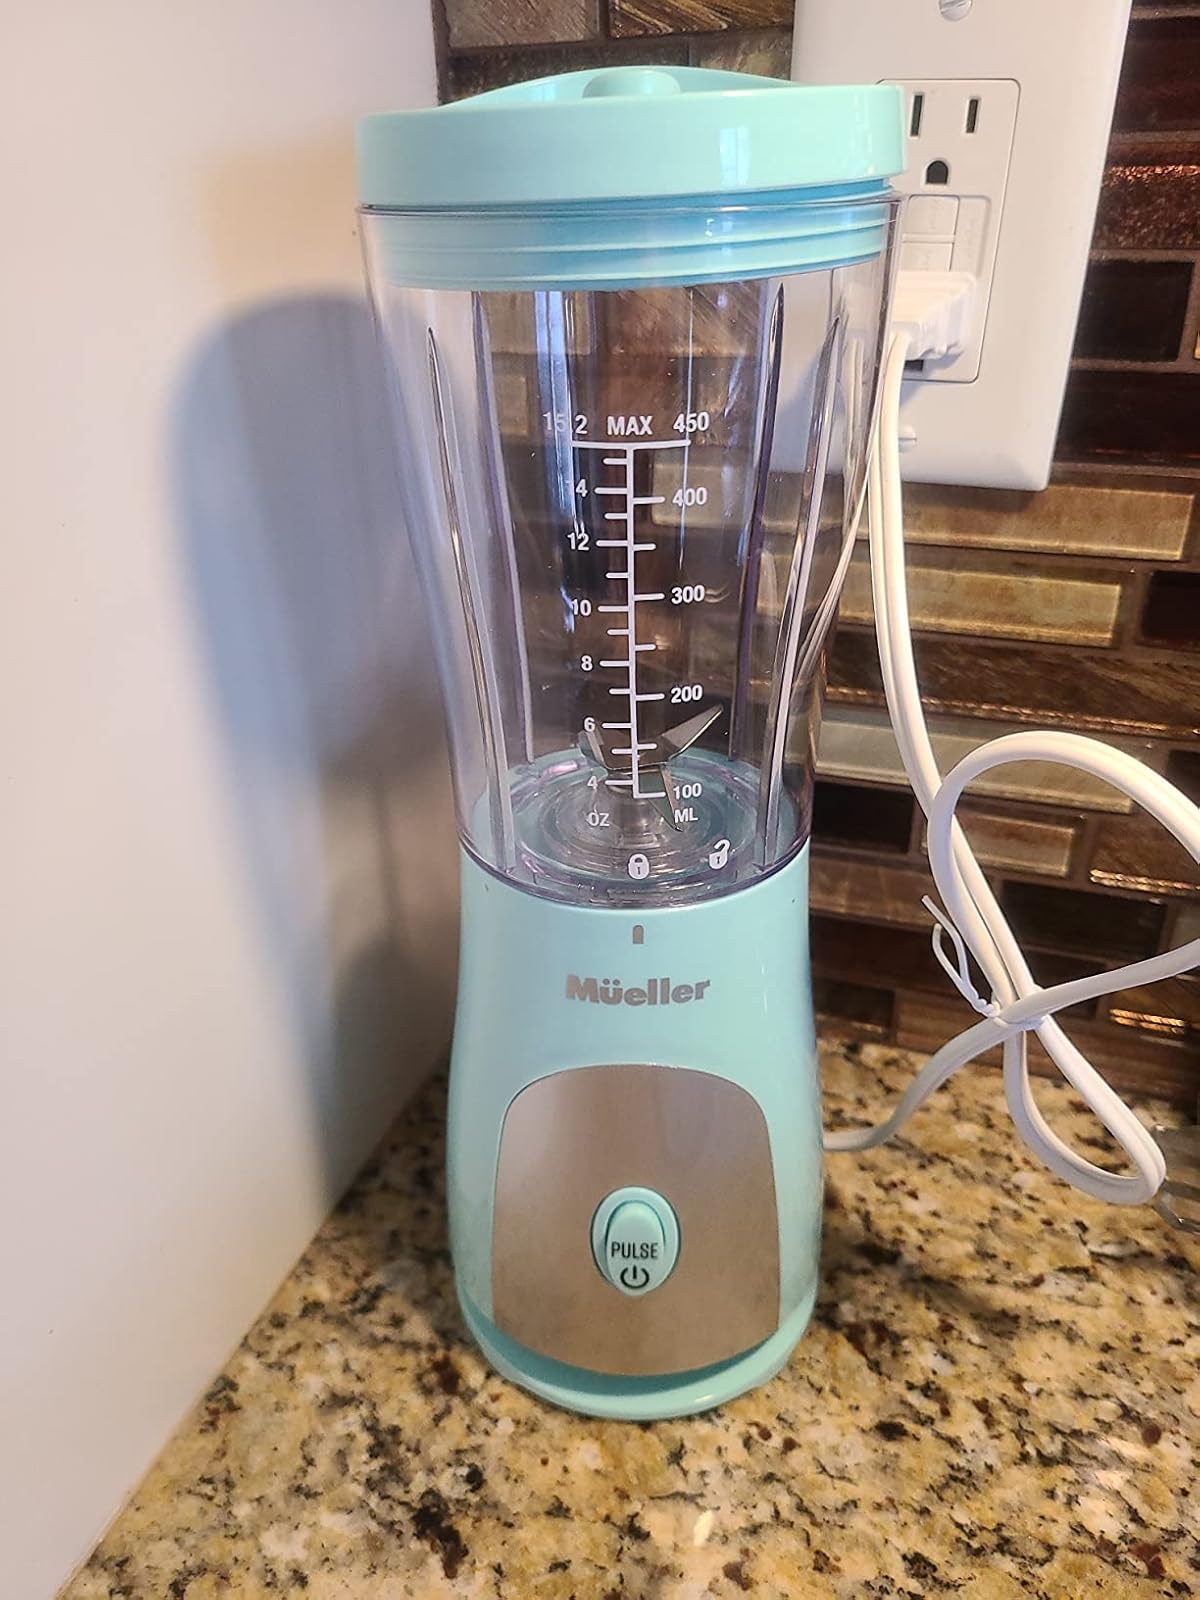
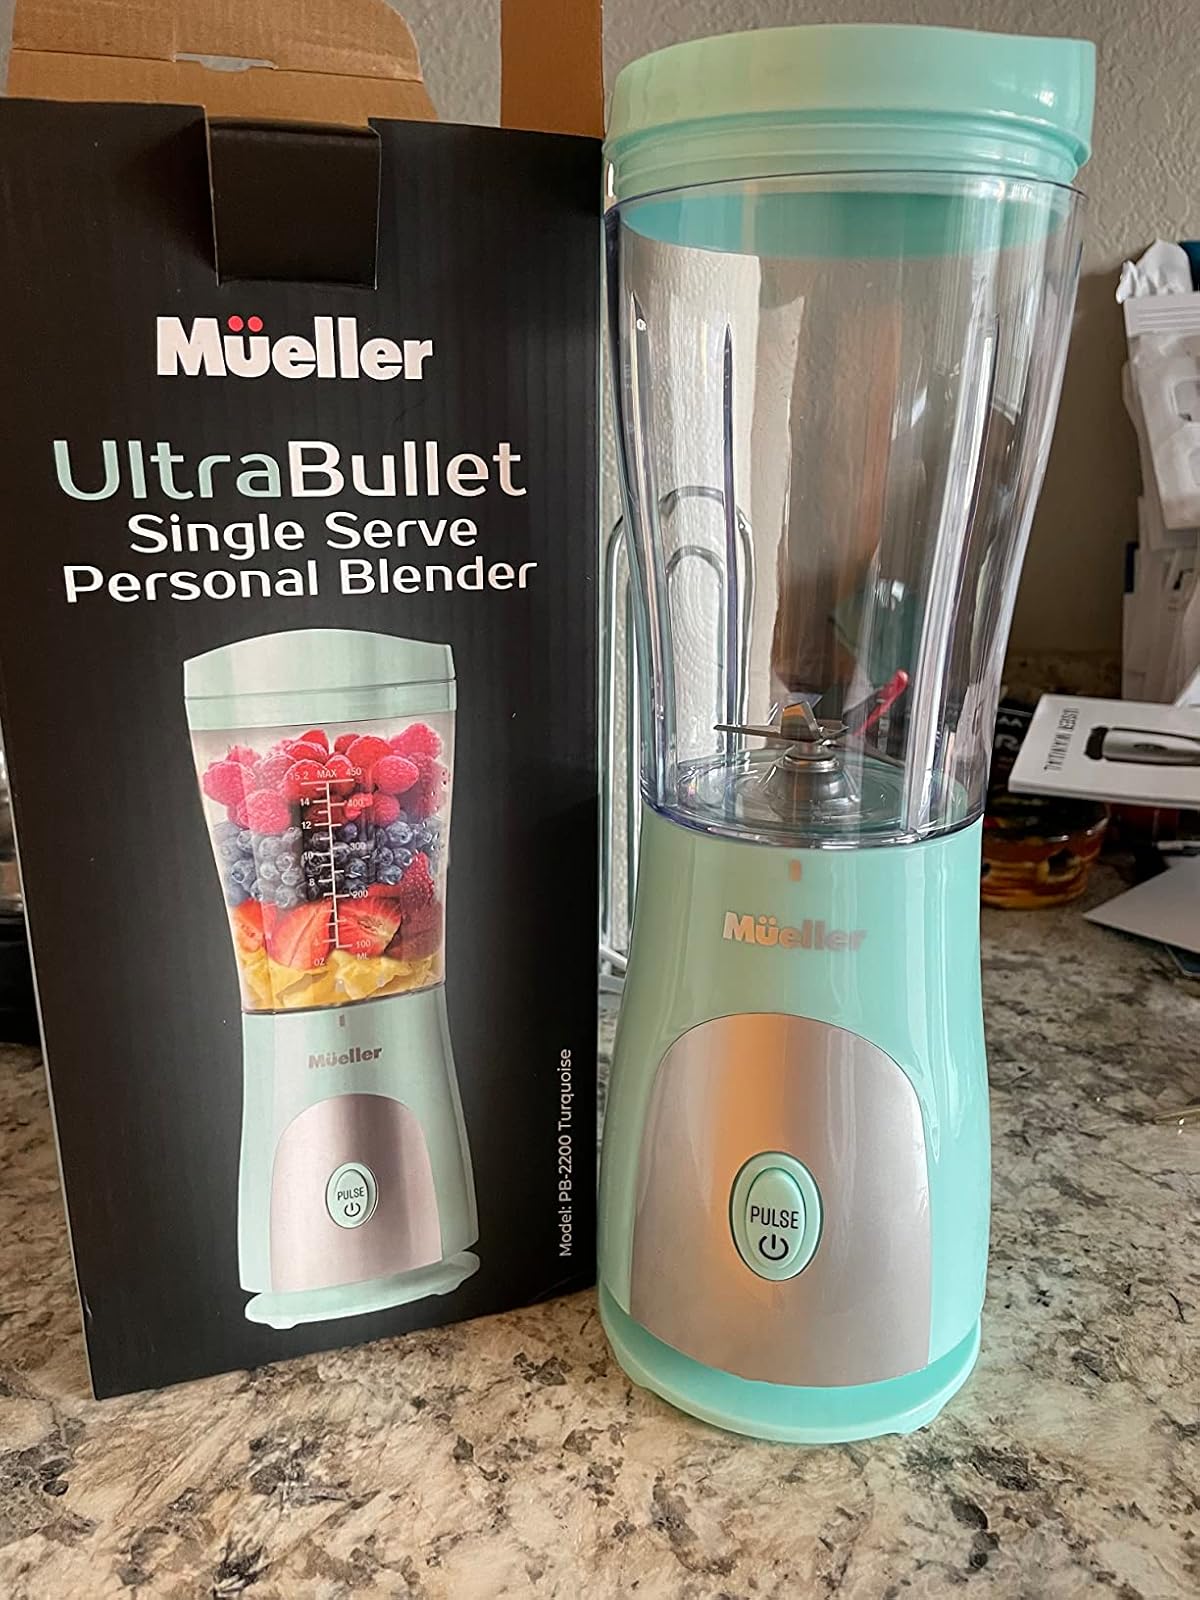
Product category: items_blender
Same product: yes